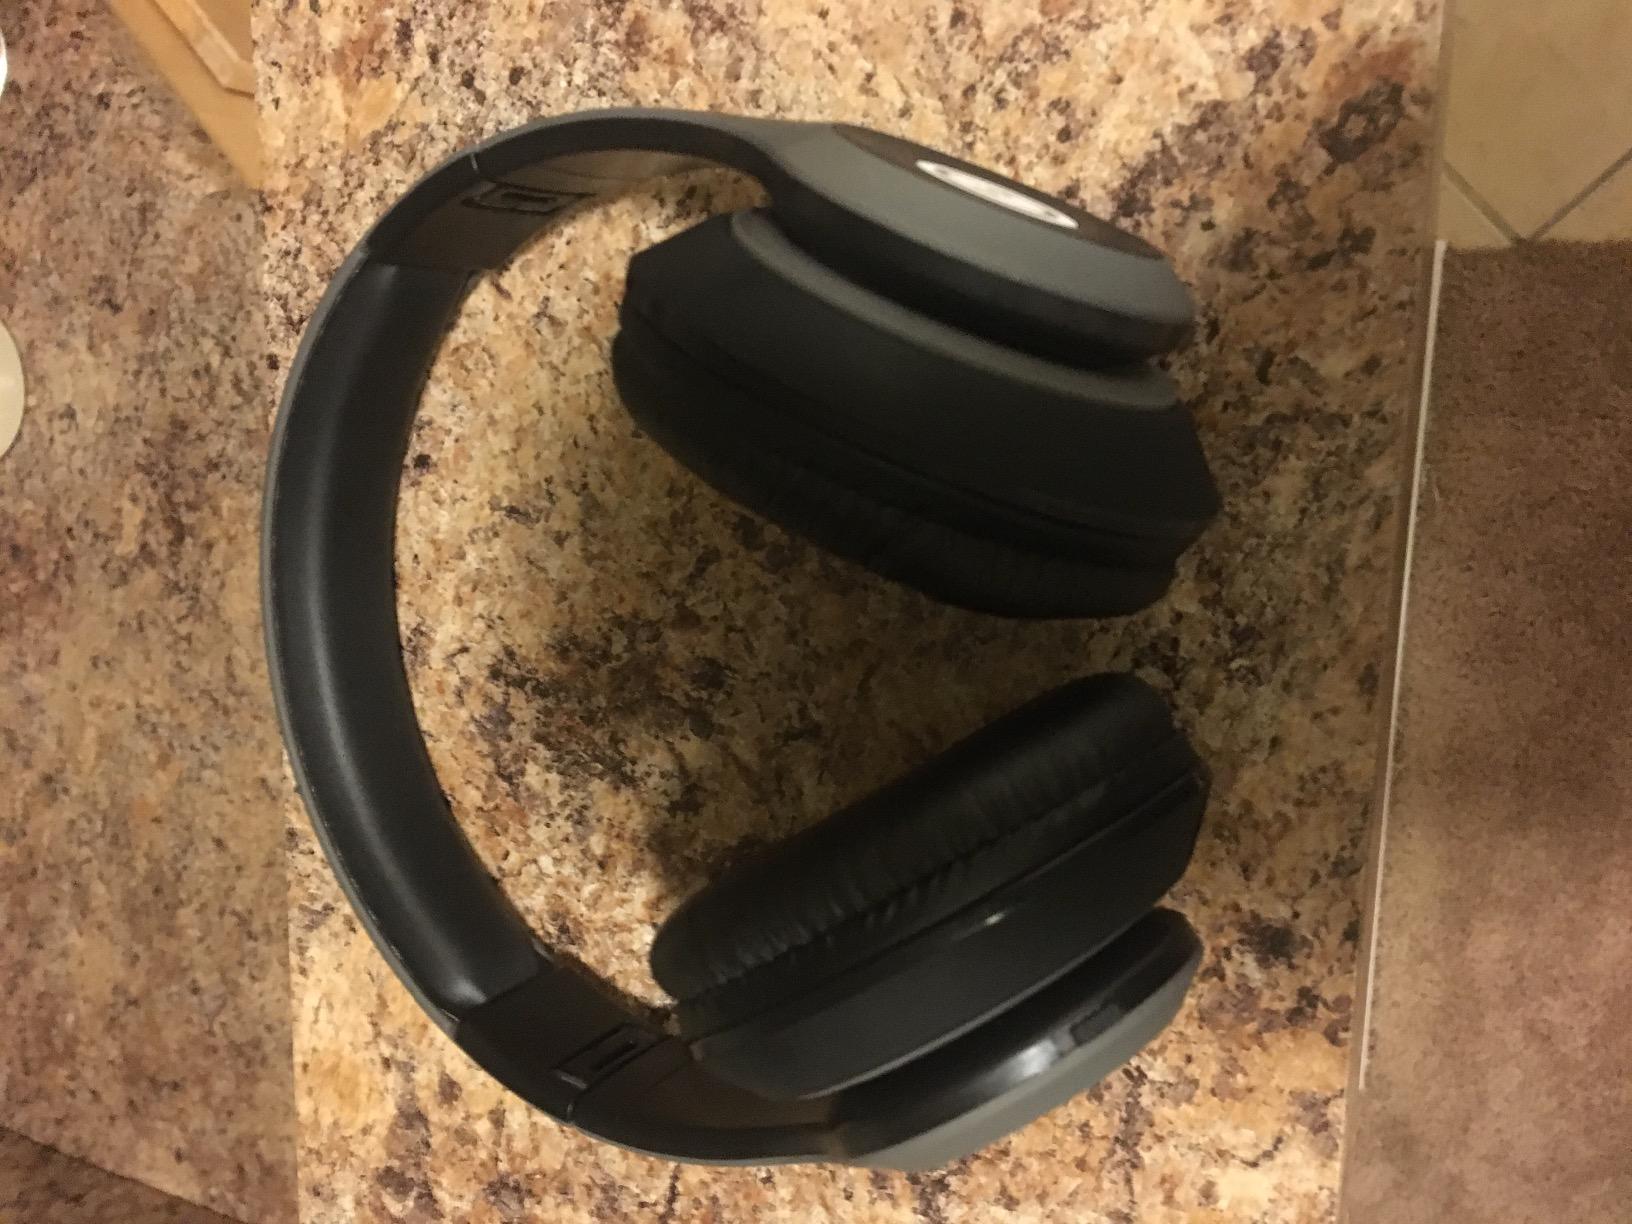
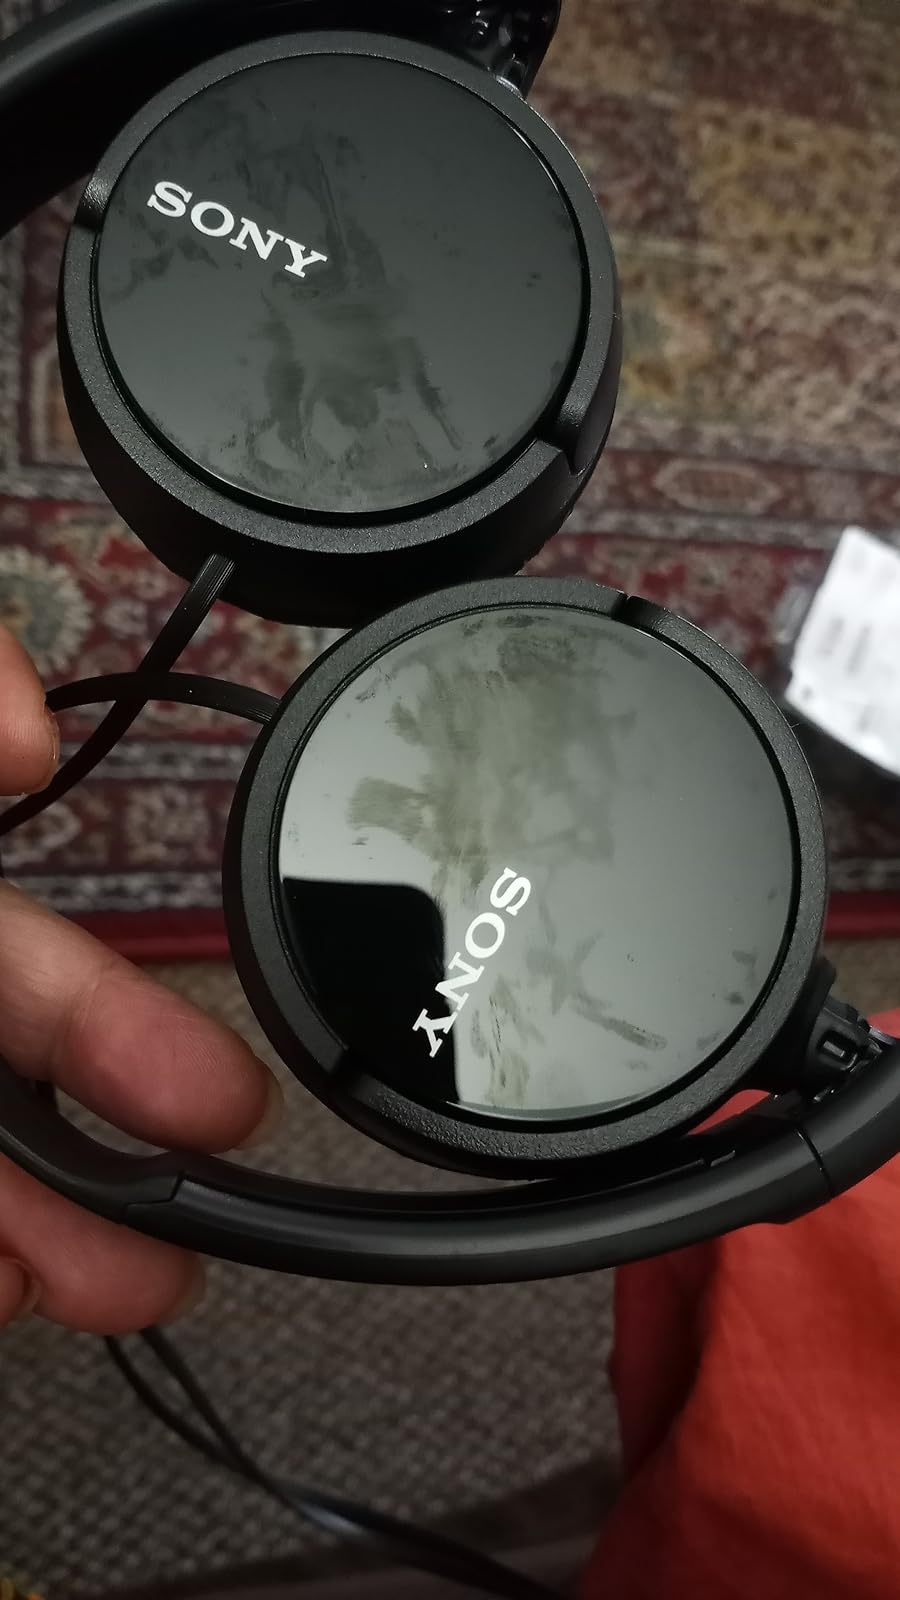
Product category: headphones
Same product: no